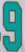
Number: 9